S79 (New York City bus)

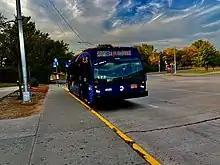
A 2019 Nova Bus LFS (8585) on the Bay Ridge-bound S79 SBS at the Eltingville Transit Center.

The S79 begins at Ring Road and Marsh Avenue, near Staten Island Mall, and uses Ring Road to access Platinum Avenue, and then Richmond Avenue, while buses heading to the mall use Ring Road and Marsh Avenue to access the terminus. It then continues along Richmond Avenue until it turns to Hylan Boulevard. It then goes along the boulevard for most of the length until it turns to Steuben Street and then Narrows Road, and then goes on the Verrazzano-Narrows Bridge, and uses exit 17 to access 92nd Street, and turns right onto 4th Avenue from 92nd Street, and then continues until it ends at 86th Street, near the 86th Street station on the BMT Fourth Avenue Line, which is served by the . Buses heading to Staten Island use 86th Street and Fort Hamilton Parkway to access the Verrazzano-Narrows Bridge.